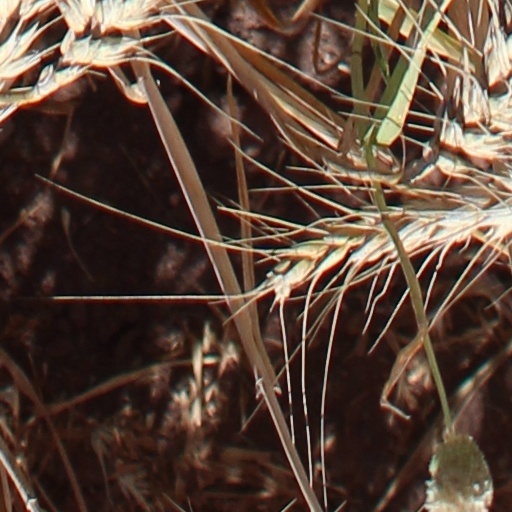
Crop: wheat